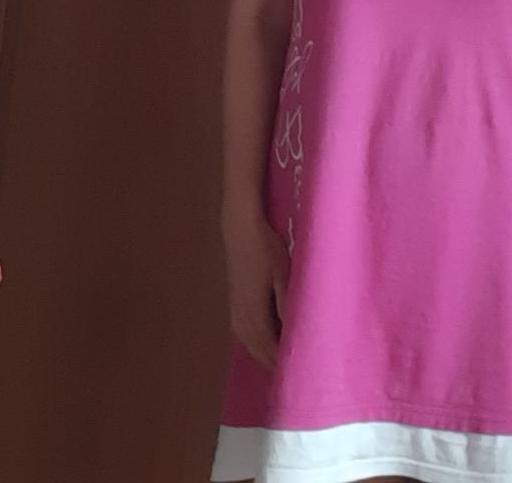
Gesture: no_gesture